Götz George

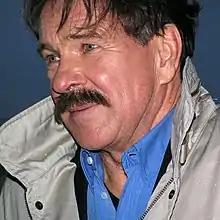
George in his role as Horst Schimanski in 2009

In 1953, he was able to get a small film role next to Romy Schneider in "When the White Lilacs Bloom Again". In the same year he played, as he would often do from then on, next to his mother in Shakespeare's "Richard III". After small movie parts during the 1950s, Götz George broke through with audiences and critics in the film "Jacqueline" (1959). George was awarded the Bundesfilmpreis and the Preis der Filmkritik for his role. In 1962 he received the Bambi Award as the most popular actor.